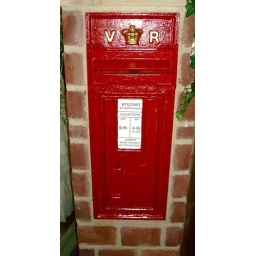
Victorian wall box in the Bygones Museum in St Marychutch, Torquay